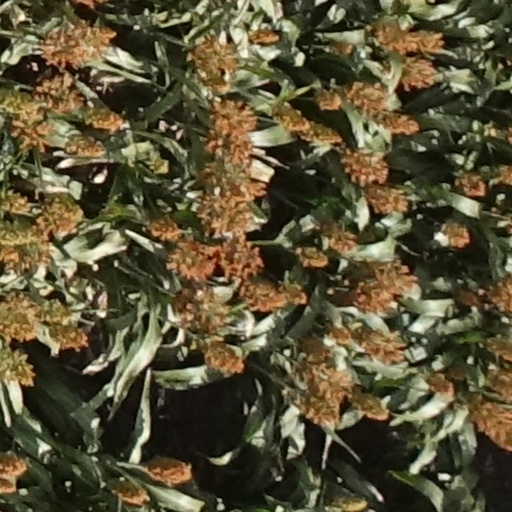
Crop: sorghum